Vereinigte Glanzstoff-Fabriken

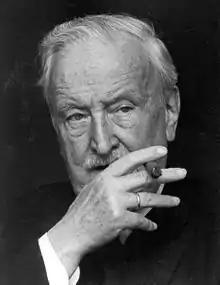
Hermann Josef Abs joined the supervisory board in May 1939 and remained active after World War II

A bitter internal management dispute blew up in 1933 when two VGF executives, Carl Benrath and Willi Springorum, were accused of rigging the books.